Pregnancy

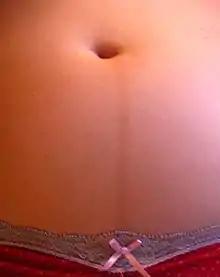
Linea nigra in a woman at 22 weeks pregnant

Most pregnant women experience a number of symptoms which can signify pregnancy such as breast tenderness or morning sickness. A number of early medical signs are associated with pregnancy. Physical signs of pregnancy include: